James H. Higgins

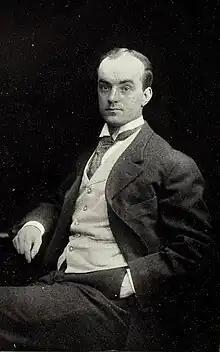

James Henry Higgins (January 22, 1876 – September 16, 1927) was an American politician and the 50th governor of Rhode Island from 1907 to 1909.